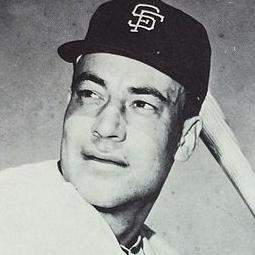
Age: 26